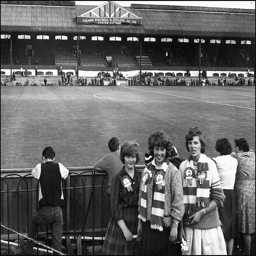
first game of the season .